Caricuao station

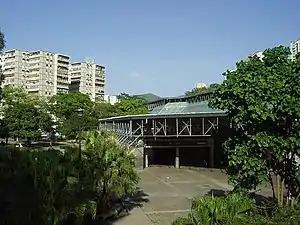
Station in 2004

Caricuao is a Caracas Metro station on Line 2. It was opened on 4 October 1987 as part of the inaugural section of Line 2 from La Paz to Las Adjuntas and Zoológico, on the branch leading to Zoológico. The station is between Mamera and Zoológico.